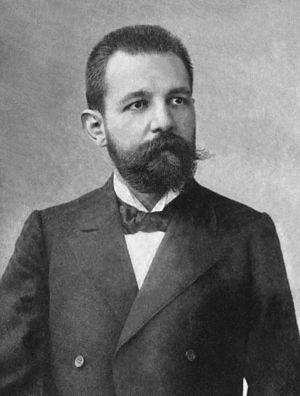
Paul Lipke est un joueur d'échecs allemand né le 30 juin 1870 à Erfurt et mort le 8 mars 1955 à Osterburg. Actif de 1889 à 1898, il fut un des meilleurs joueurs allemands des années 1890.